Public procurator

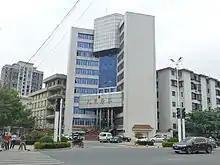
Longhai Municipal People's Procurate (中华人民共和国福建省龙海市人民检察院)

A public procurator is an officer of a state charged with both the investigation and prosecution of crime. The office is a feature of a civil law inquisitorial rather than common law adversarial system. Countries such as Japan, China, Russia, Indonesia and Lithuania adopt the procuratorial system.